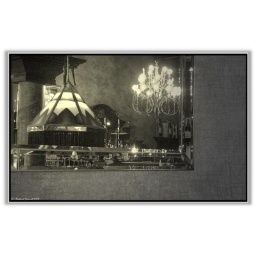
<<< blue chamber in the mirror >>>